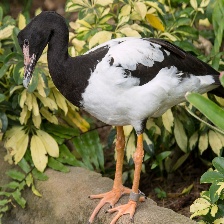
Species: MAGPIE GOOSE
Scientific name: ANSERANAS SEMIPALMATA
ImageNet parent category: goose